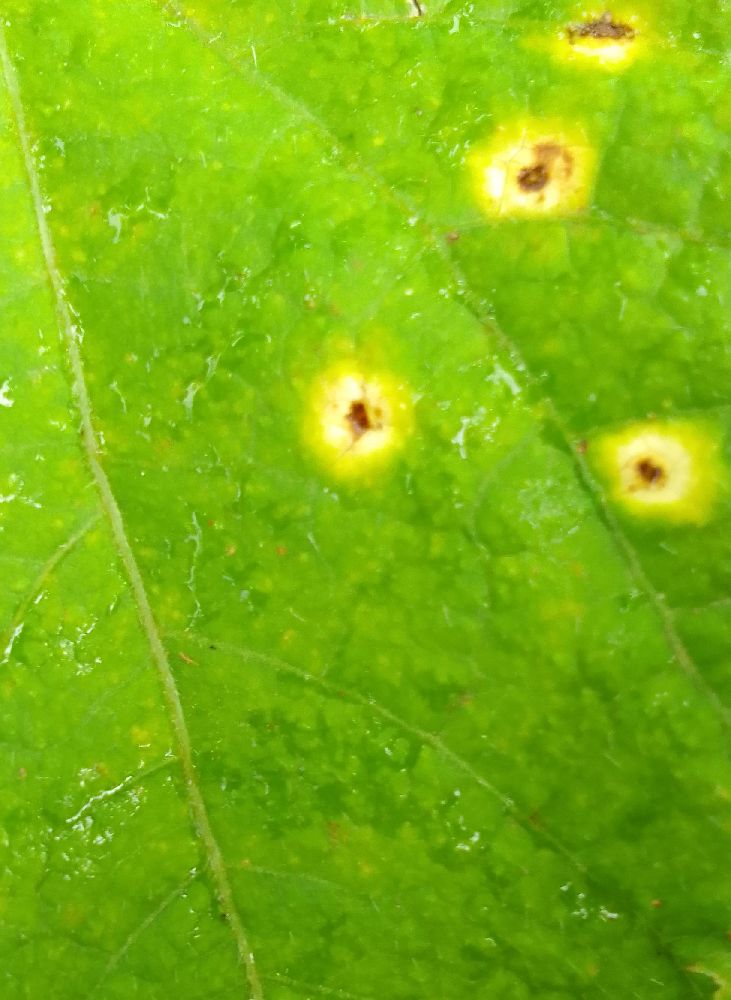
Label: rust